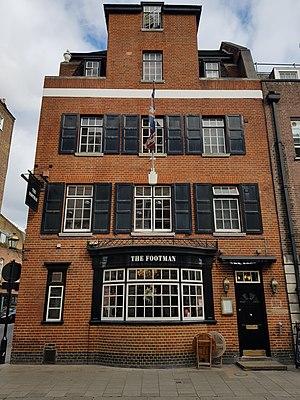
Pub ""The Footman"", Charles Street, Londres."
Charles Street est une rue de la ville de Londres. Elle est située dans la cité de Westminster, dans le quartier de Mayfair.